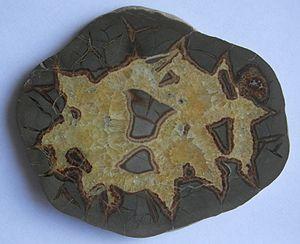
Septaria
Une pierre à image est, selon l'écrivain français Roger Caillois, une pierre curieuse, non précieuse qui semble constituer une véritable œuvre d'art représentative ou abstraite. Les pierres à images proviennent de roches diverses.
Un septaria est un nodule de dessiccation que l'on peut trouver dans les terres noires de l'Oxfordien dans les pré-Alpes. Ce sont des nodules qui cristallisent autour d'un nucleus et qui peut faire précipiter de la silice pure, donnant des quartz purs et automorphes.